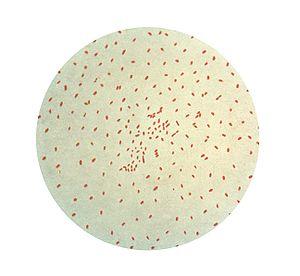
Bordetella pertussis, appelée dans un premier temps Haemophilus pertussis, est l'agent de la coqueluche. Il a été décrit la première fois par Jules Bordet en 1900. Isolé sur le milieu de Bordet et Gengou en 1906 par Jules Bordet et Octave Gengou, il est aussi appelé bacille de Bordet-Gengou ou bacille de Bordet et Gengou. C'est un bacille à Gram négatif.